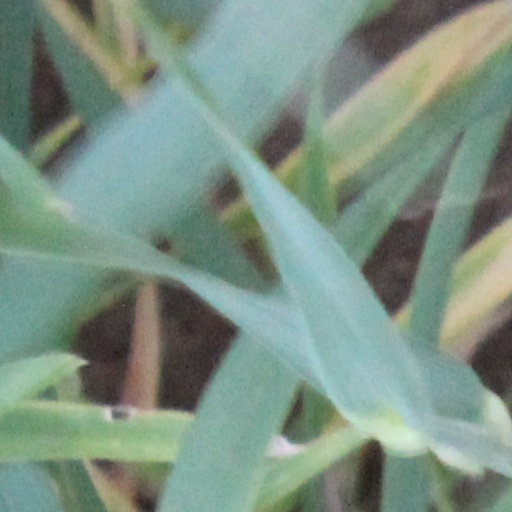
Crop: wheat